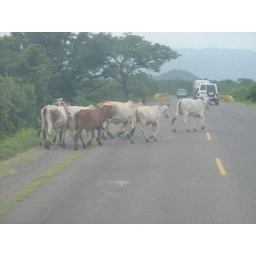
wild cows crossing the road in Honduras